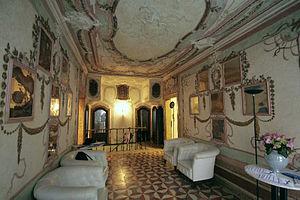
Intérieur du casino Vernier Italiano: Christian Combaz, il salotto del Casino Venier
Le Casino Venier se situe dans le sestiere de San Marco, dans les Mercerie de Venise, non loin de l'église San Salvador entre le Rialto et la place Saint-Marc.